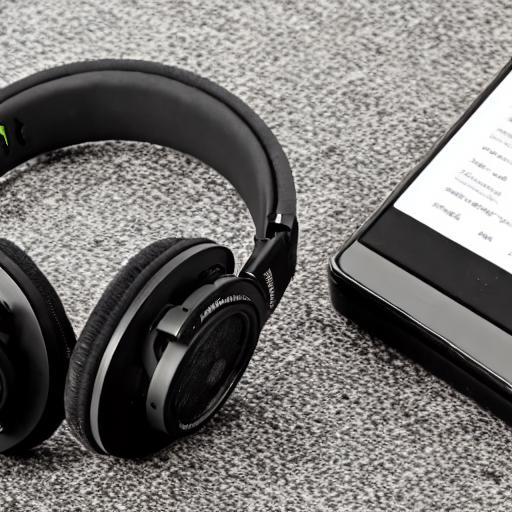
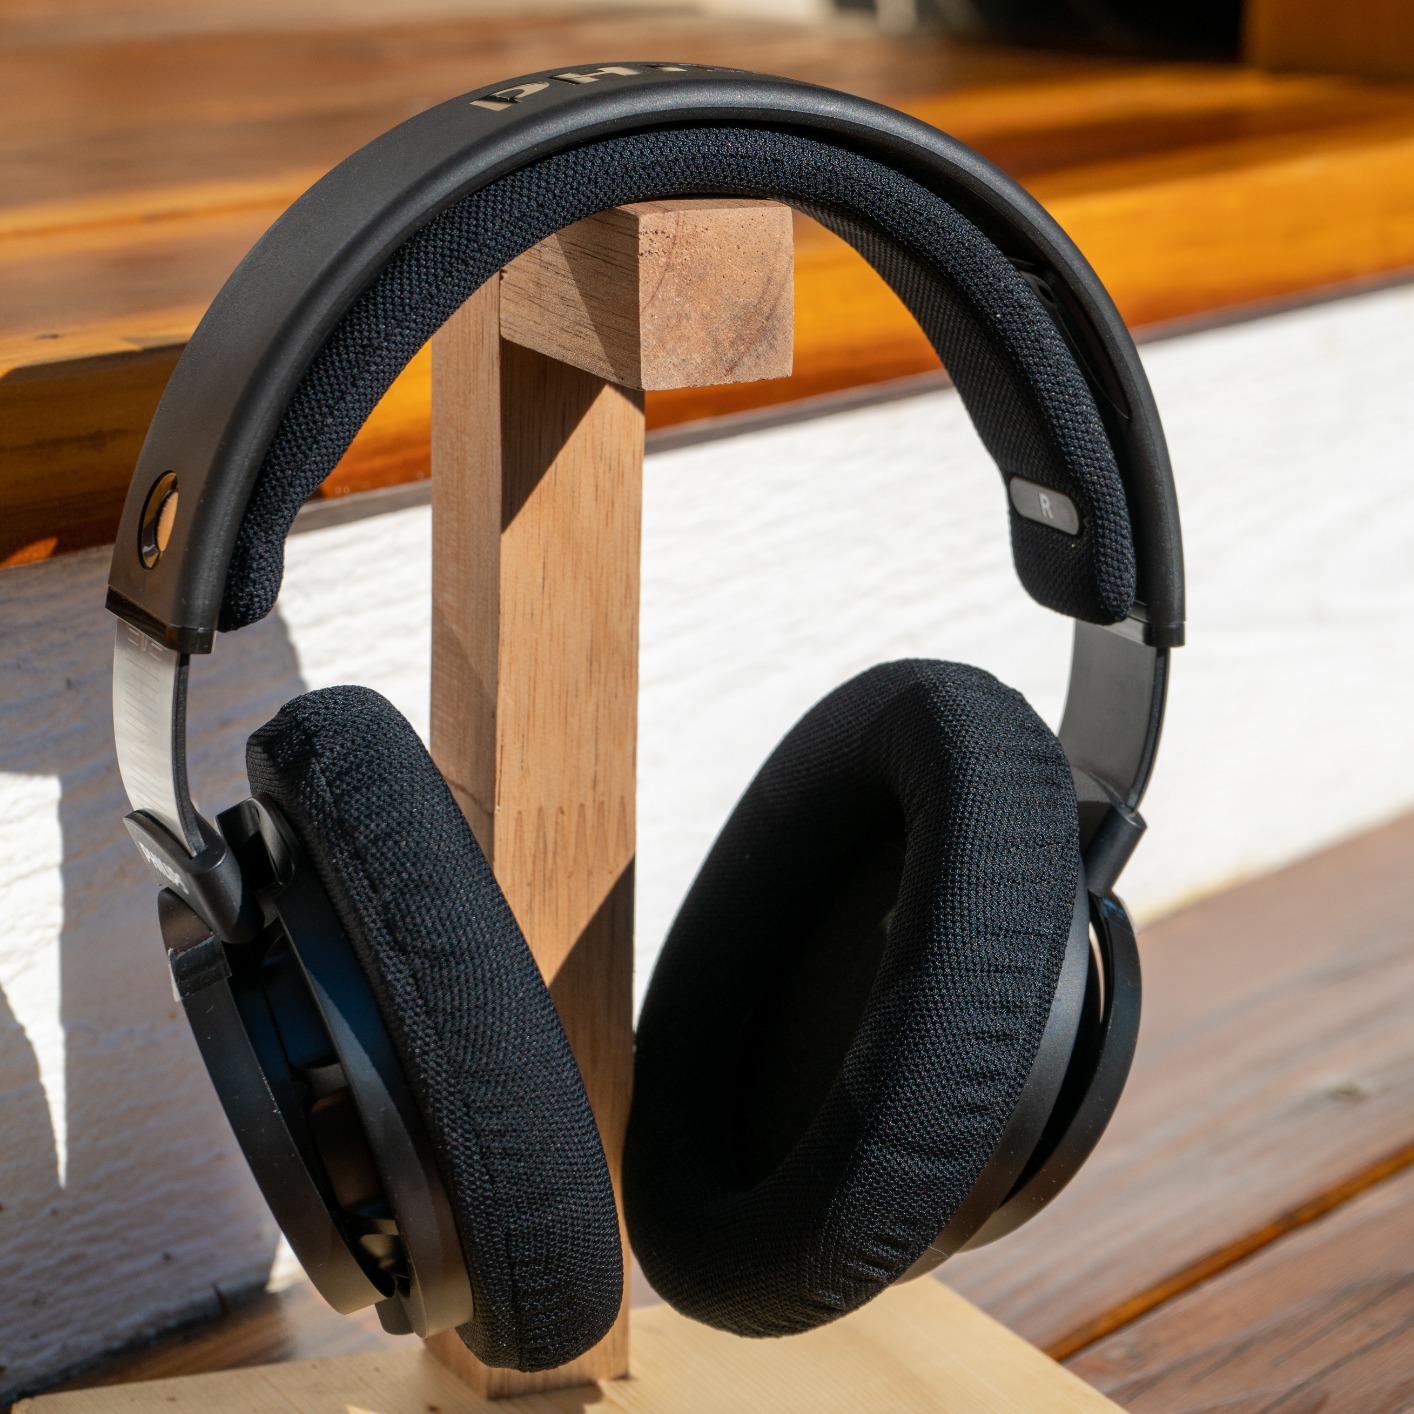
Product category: headphones
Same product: no